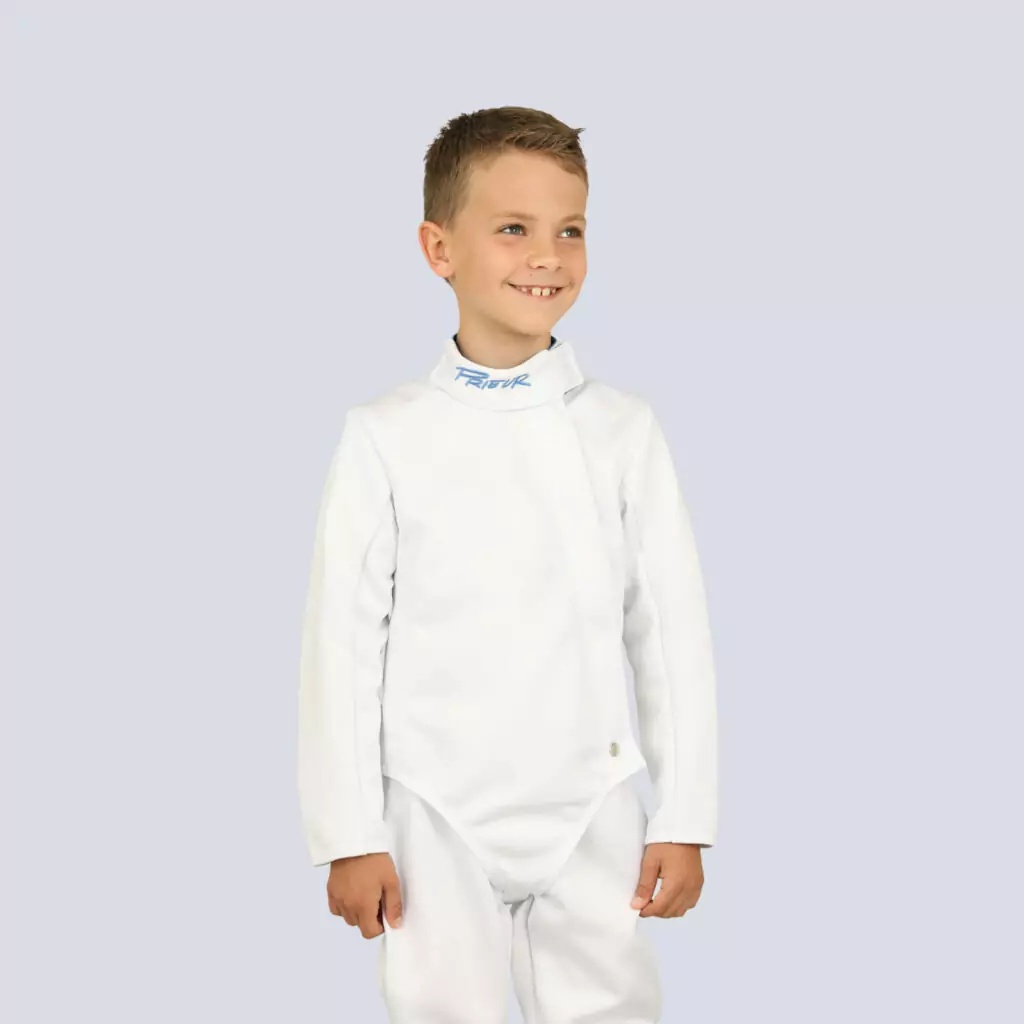
350N 3 weapons fencing jacket for children PRIEUR
Designed by a Parisian stylist and entirely handmade in our workshop in Burgundy, our 350N 3 weapons fencing jacket for children is designed to bring you the best safety and comfort.
Brand: Prieur
Category: Sporting Goods > Athletics > Fencing > Fencing Protective Gear > Fencing Jackets & Lamés